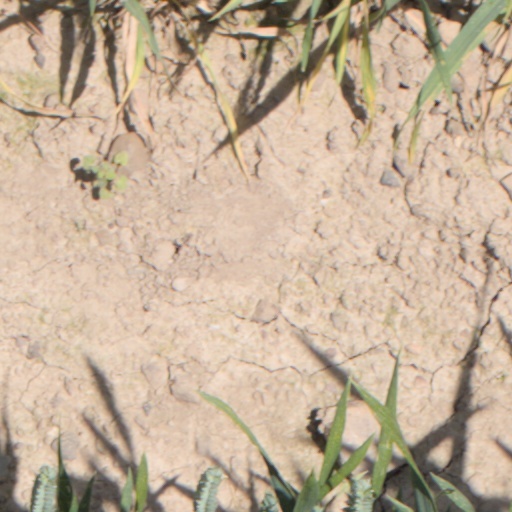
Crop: wheat